Jan Keizer (referee)

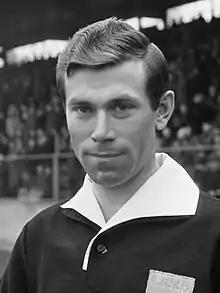
Keizer in 1968

Johannes "Jan" Nicolaus Ignacius Keizer (6 October 1940 – 18 November 2024) was a Dutch football referee. He refereed two matches in the 1986 FIFA World Cup in Mexico, and one match in the 1984 UEFA European Football Championship in France.